Betancourt Bridge

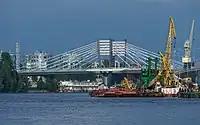
Betancourt bridge

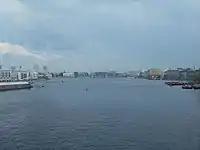
Facing the Tuchkov Bridge

The Betancourt bridge connects Dekabristov and Petrovsky islands, passing over the . The route goes from the to and . When moving from the Petrogradsky District there is an exit to the Uralskaya str. and , connected to the Western High-Speed Diameter, Morskaya emb. and KIMa avenue. Moving from the Vasilyevsky Island, exits lead to the Petrovsky avenue, Zhdanovskaya and Novoladozhskaya str. to Pesochnaya emb.